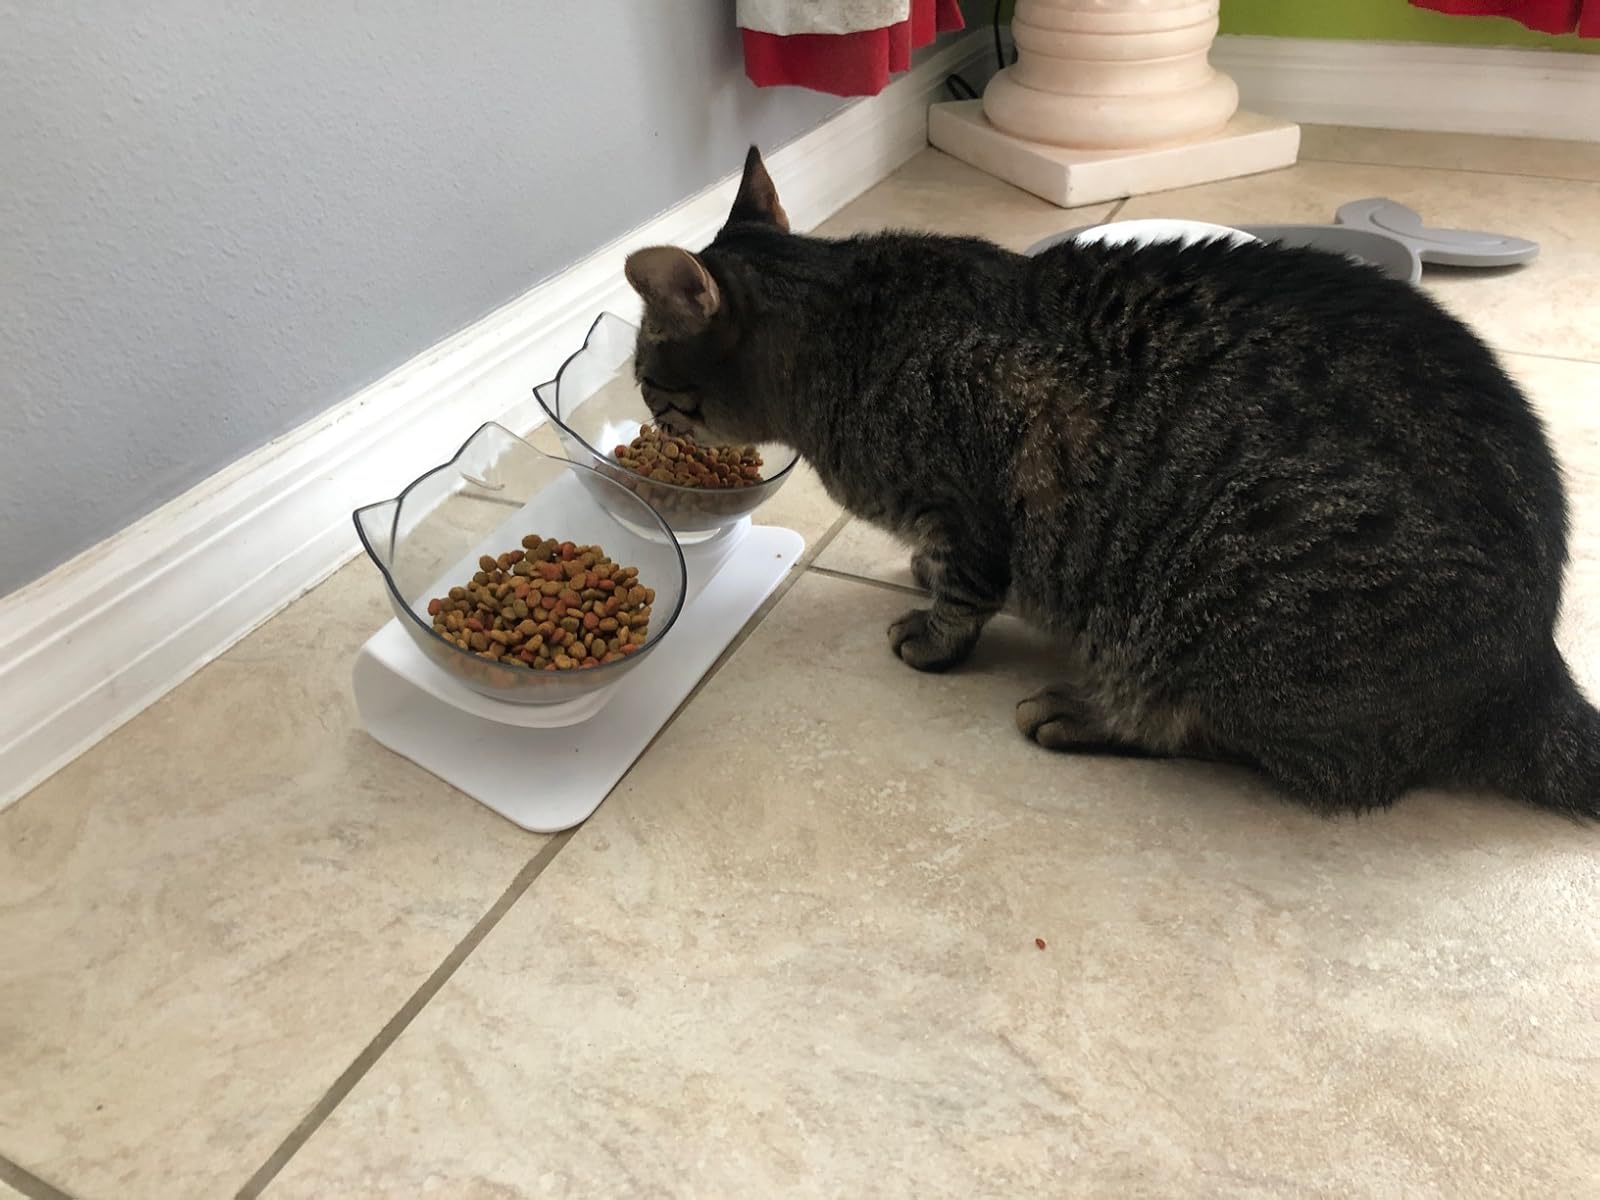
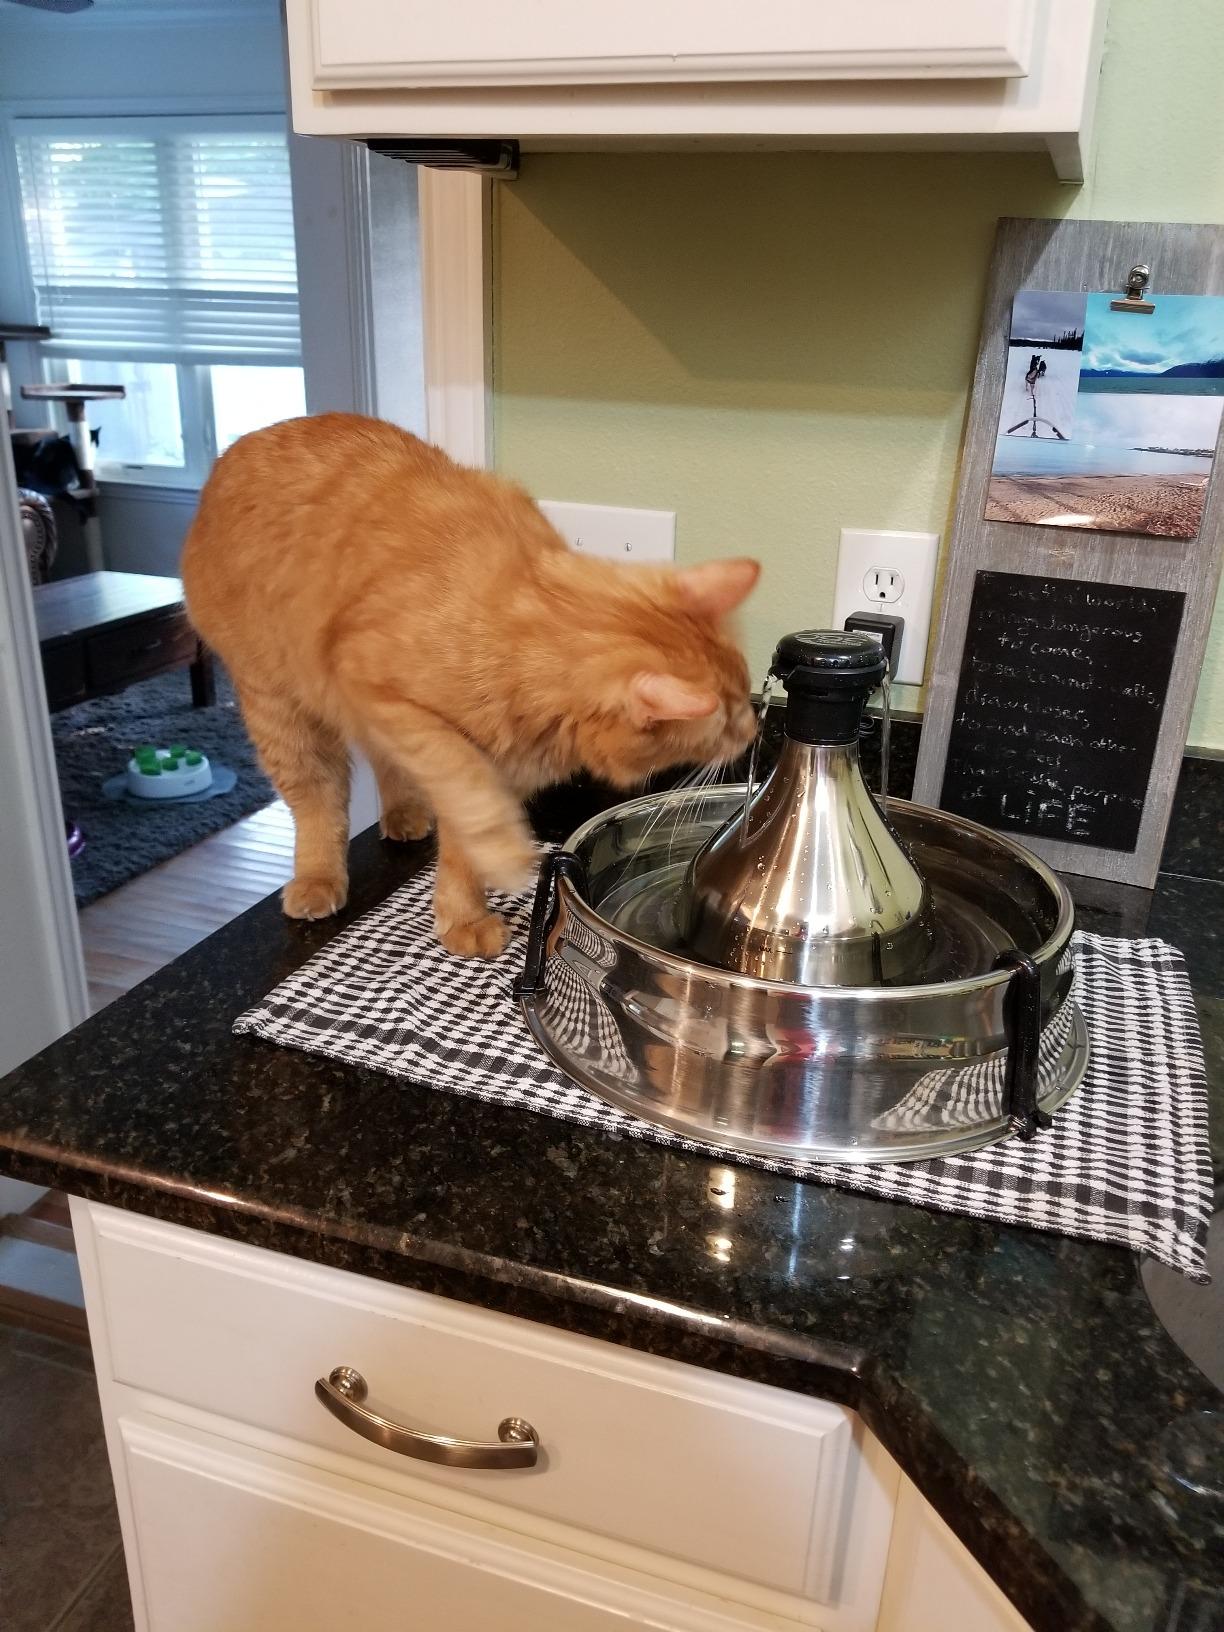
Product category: items_bowl
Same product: no